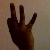
The image shows a hand gesture representing the number 9 in Indian Sign Language.